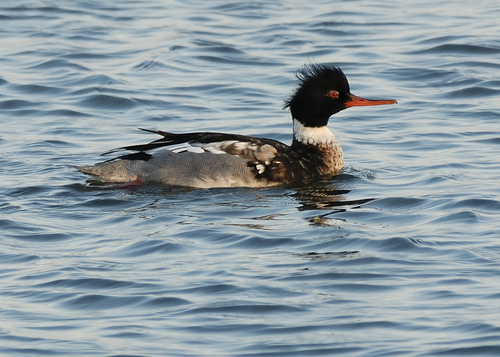
this crazy looking bird has red wide eyes, a long orange beak and a feathered black crown.
this bird has a brown breast, white ring around its neck, and a long flat bill.
this water bird has a black head, long orange pointed bill, red eyering and a white stripe on its throat.
the bird has a black back, head, and nape, with a white collar around its neck and a long, red bill.
this bird is grey, black, and white and has a long, pointy beak.
the red eyes and beak make this black, white, and grey bird very unique.
this bird has a black crown, red eye ring, and a grey flank.
the bird is large with a pointed bill, the head is small compared to the body, and the head is black.
this bird has a red bill with black crown and white throatan orange bill and 'spiked' black hair coming off of its crown
Species: Red Breasted Merganser